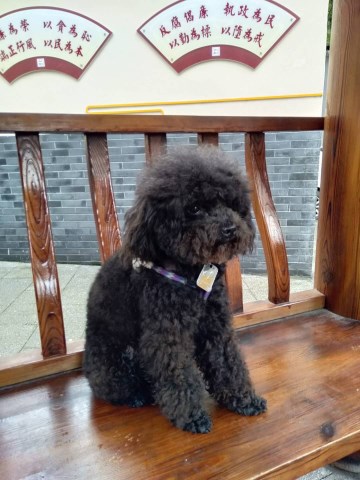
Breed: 2925-n000114-toy_poodle